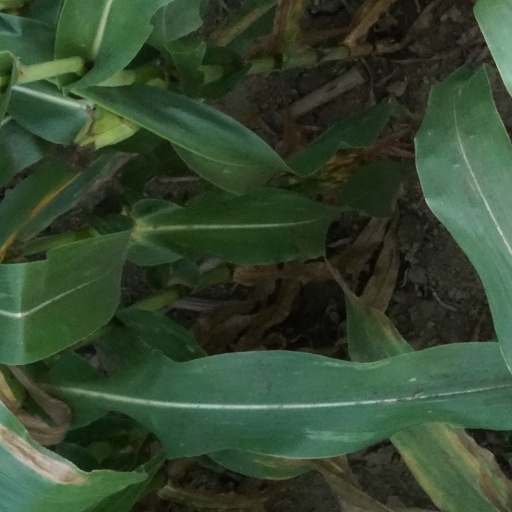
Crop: maize; corn